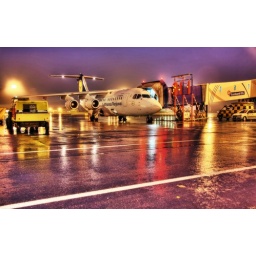
I've got quite wet trying to find a shiny plane in a misty rain... :():